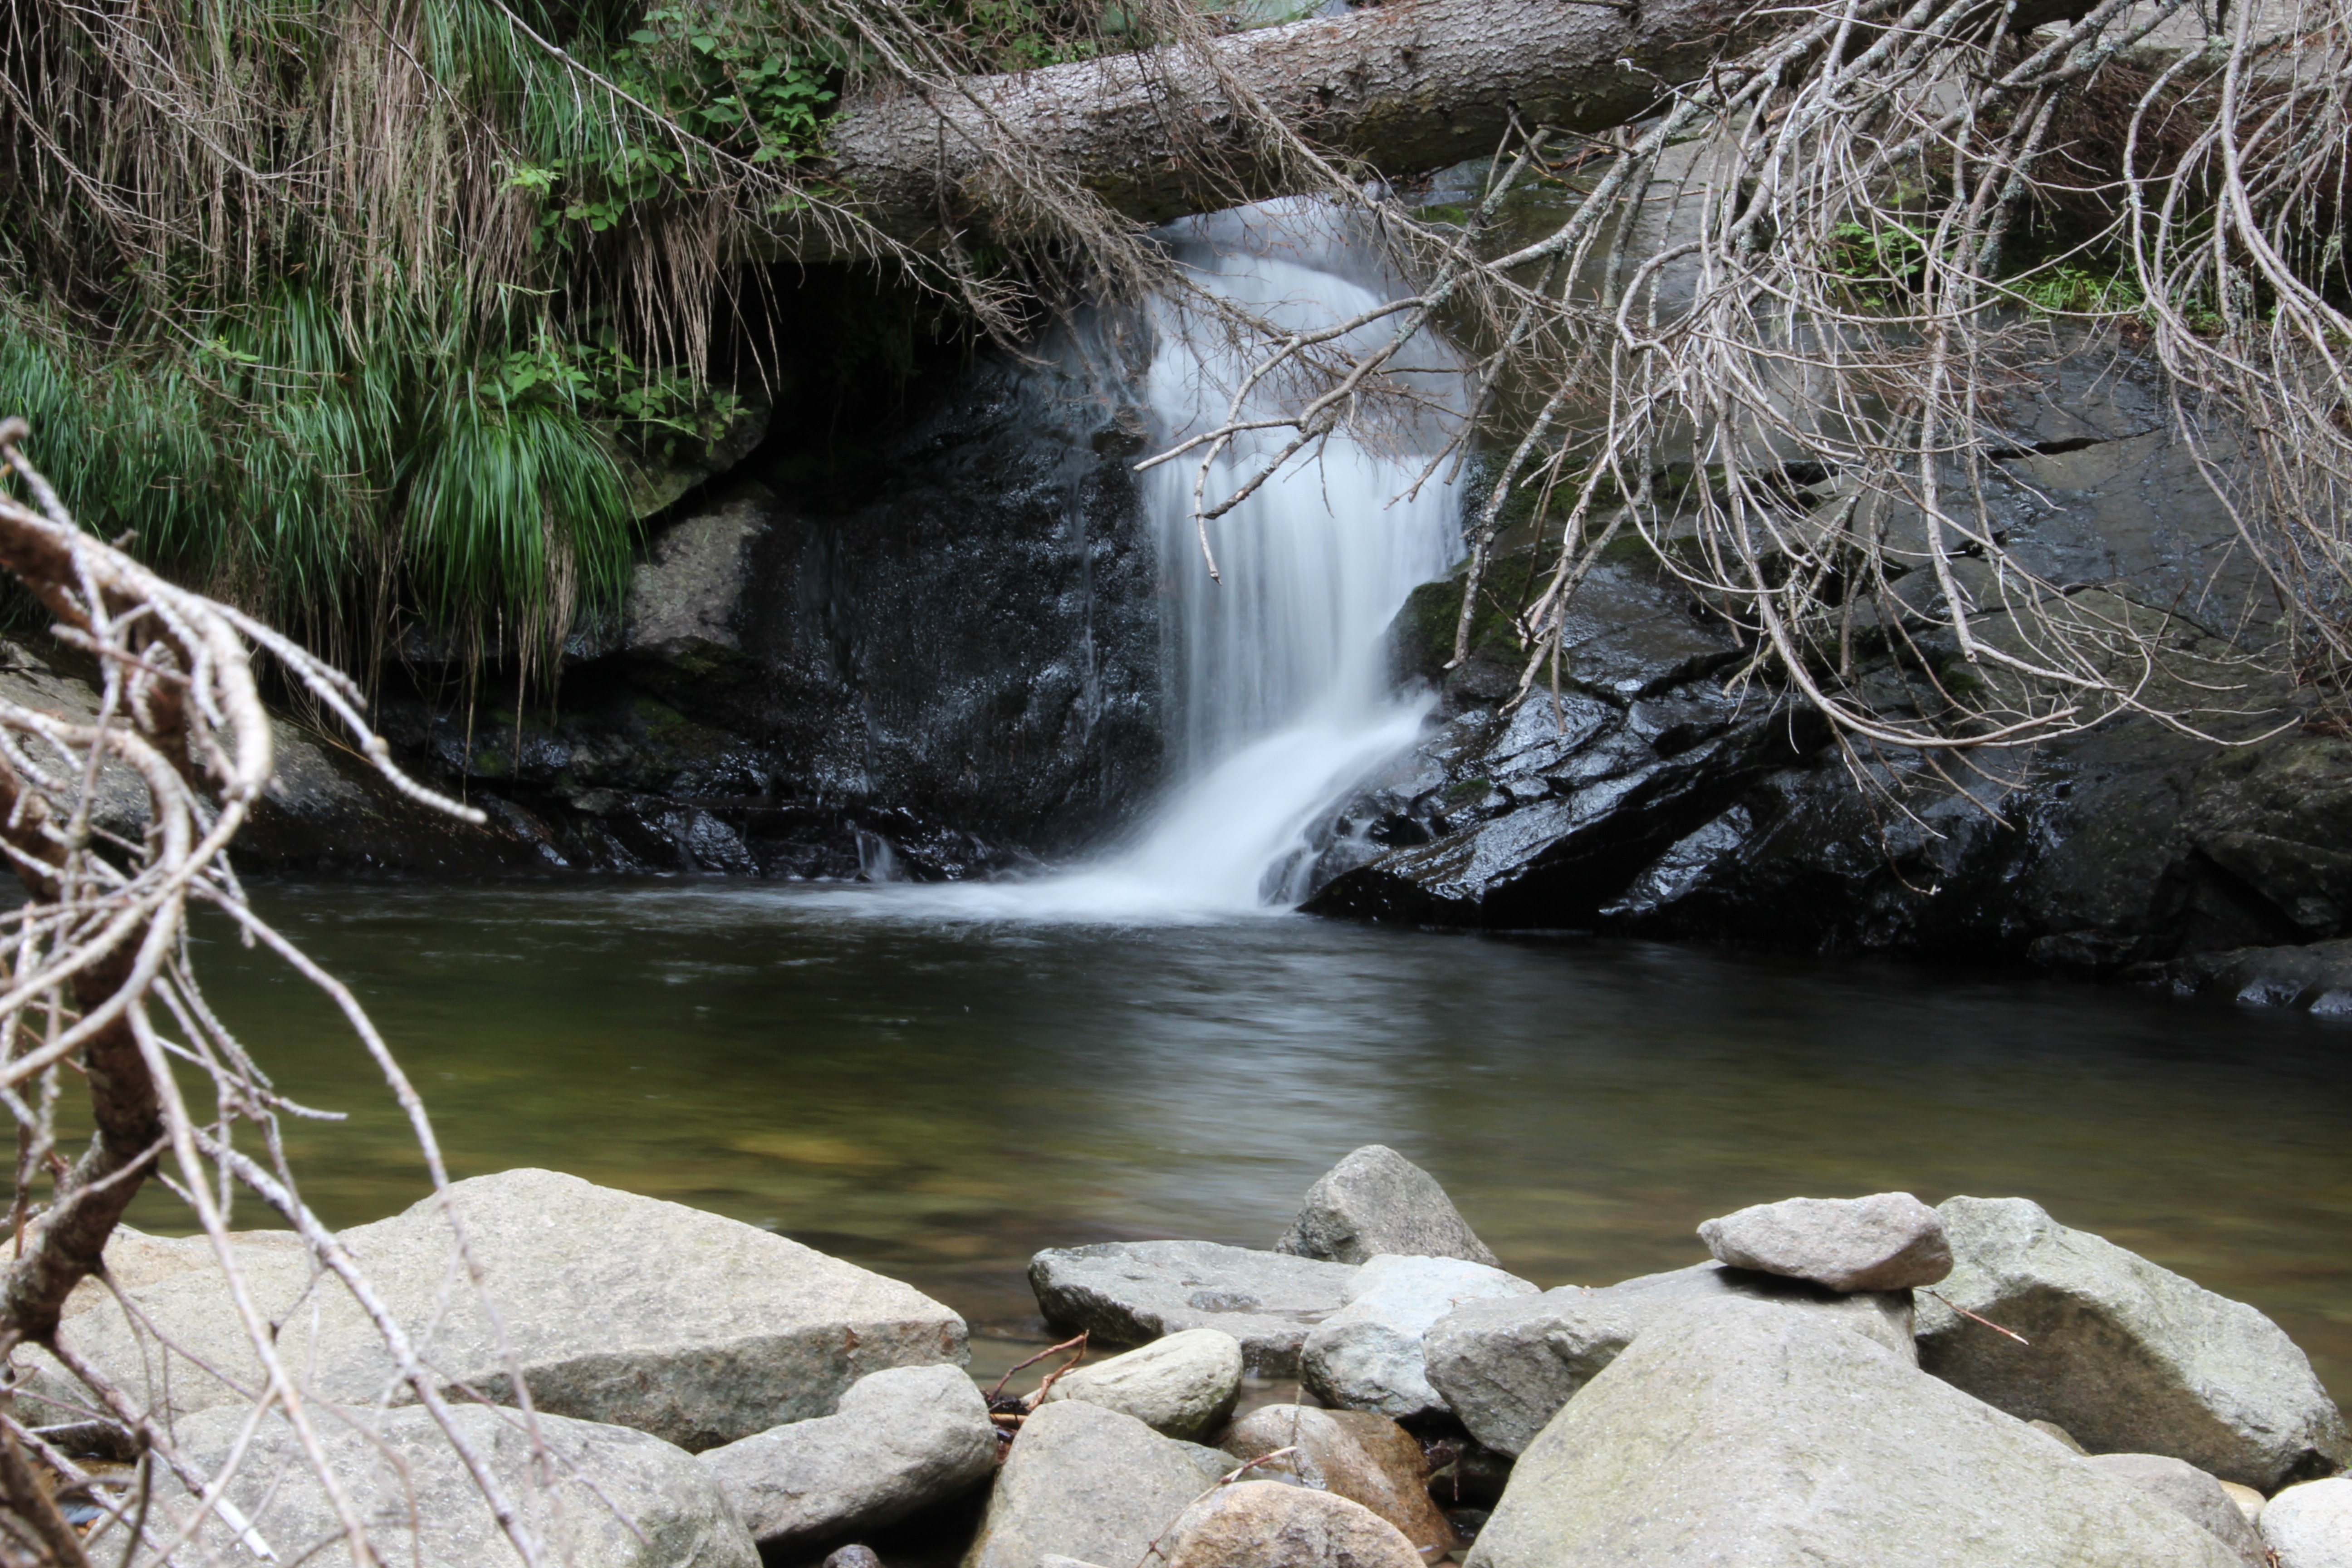
water, nature, rock, waterfall, creek, wilderness, hiking, river, valley, stream, rapid, body of water, mountains, waters, water feature, watercourse, dolomites, tyrol